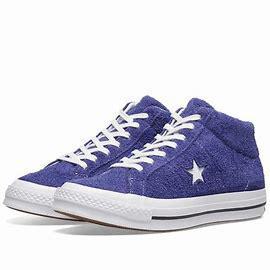
Brand: Converse
Model: One Star